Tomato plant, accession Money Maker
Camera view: bottom (45 deg); turntable rotation: 30 degrees
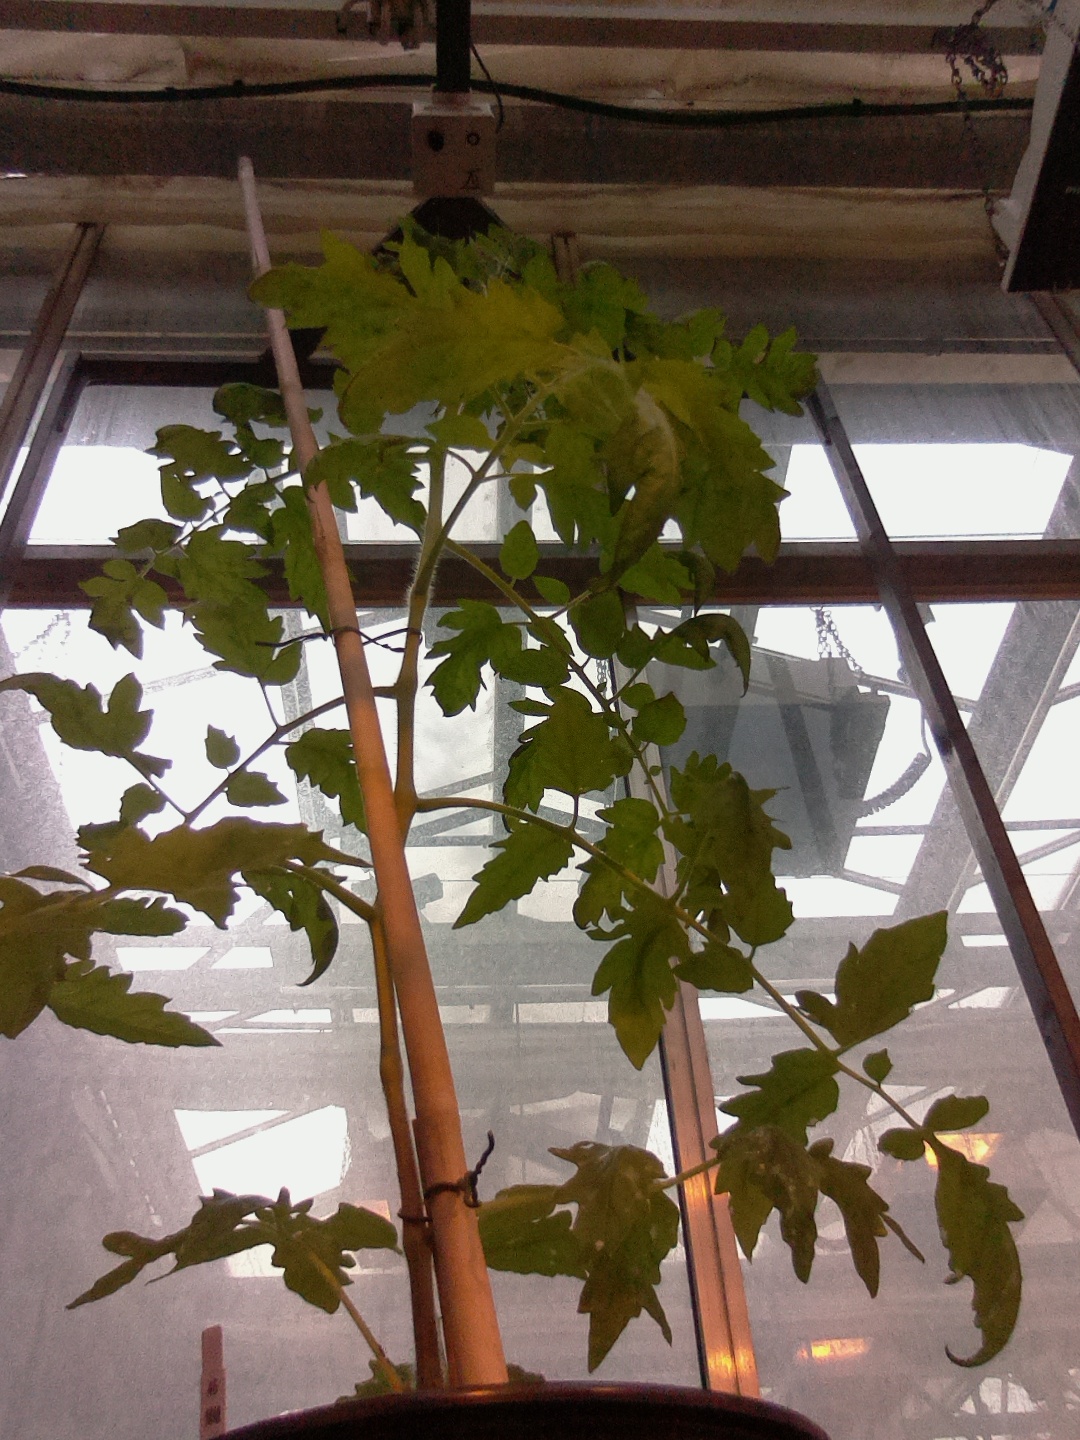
BBCH growth stage 60: First flowers open